Sochi

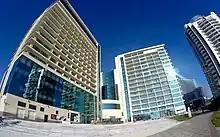
Russian International Olympic University

In addition to branches of metropolitan universities, Sochi has its own higher educational institutions, which are also of federal importance: